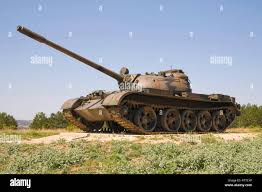
Label: Tank